Alf Ramsey

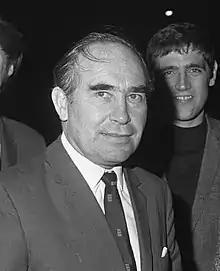
Ramsey as England manager in November 1969

Sir Alfred Ernest Ramsey (22 January 1920 – 28 April 1999) was an English football player and manager. As a player, he represented the England national team and captained the side, but he is best known for his time as England manager from 1963 to 1974, which included guiding them to victory in the 1966 FIFA World Cup. Knighted in 1967 in recognition of the World Cup win, Ramsey also managed his country to third place in the 1968 European Championship and the quarter-finals of the 1970 World Cup and the 1972 European Championship. As a player, Ramsey was a defender and a member of England's 1950 World Cup squad.